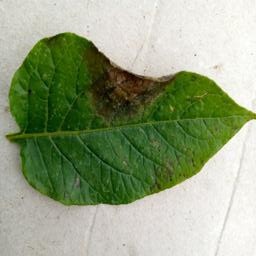
Etiqueta: Late Blight